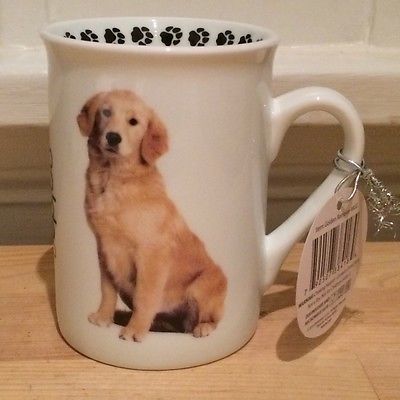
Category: mug